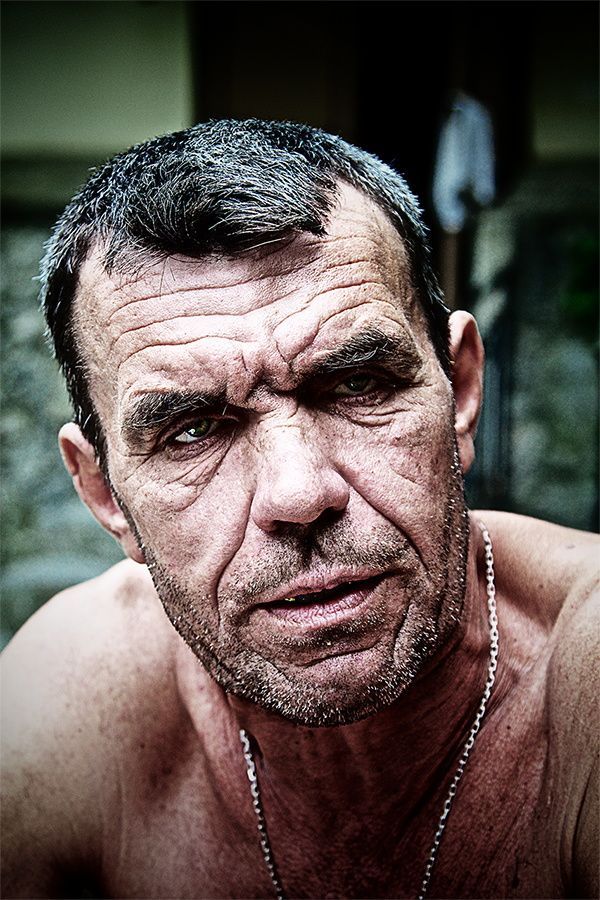
Portrait style: Real Portrait